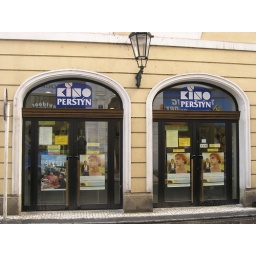
Kino Perstyn in Prague - a single screen basement cinema where tables and chairs have replaced the tip-up seats.